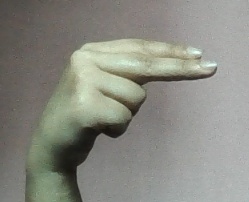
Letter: ain